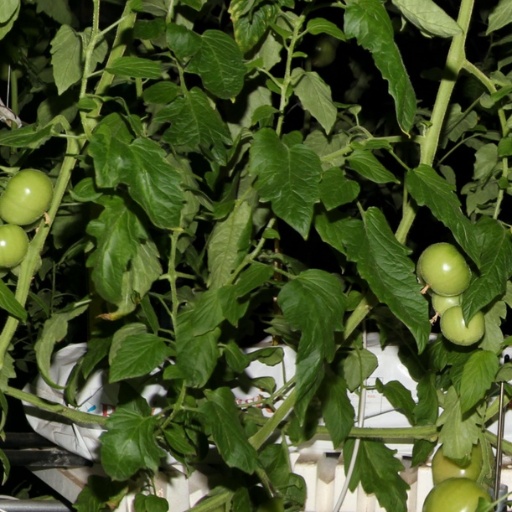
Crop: tomato